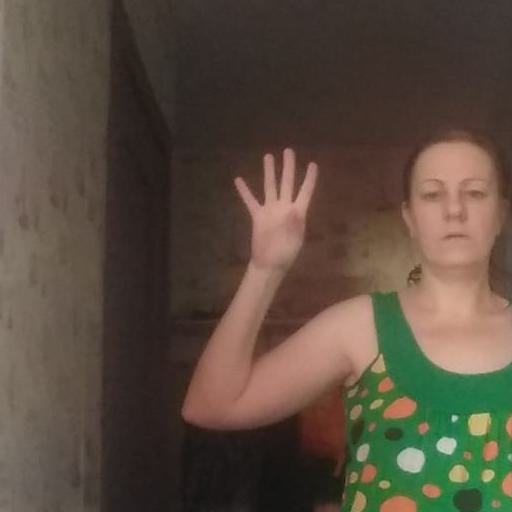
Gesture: four